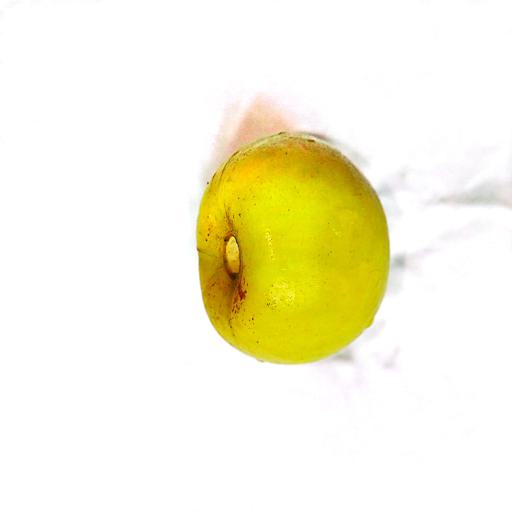
Label: healthy